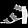
Label: Sandal